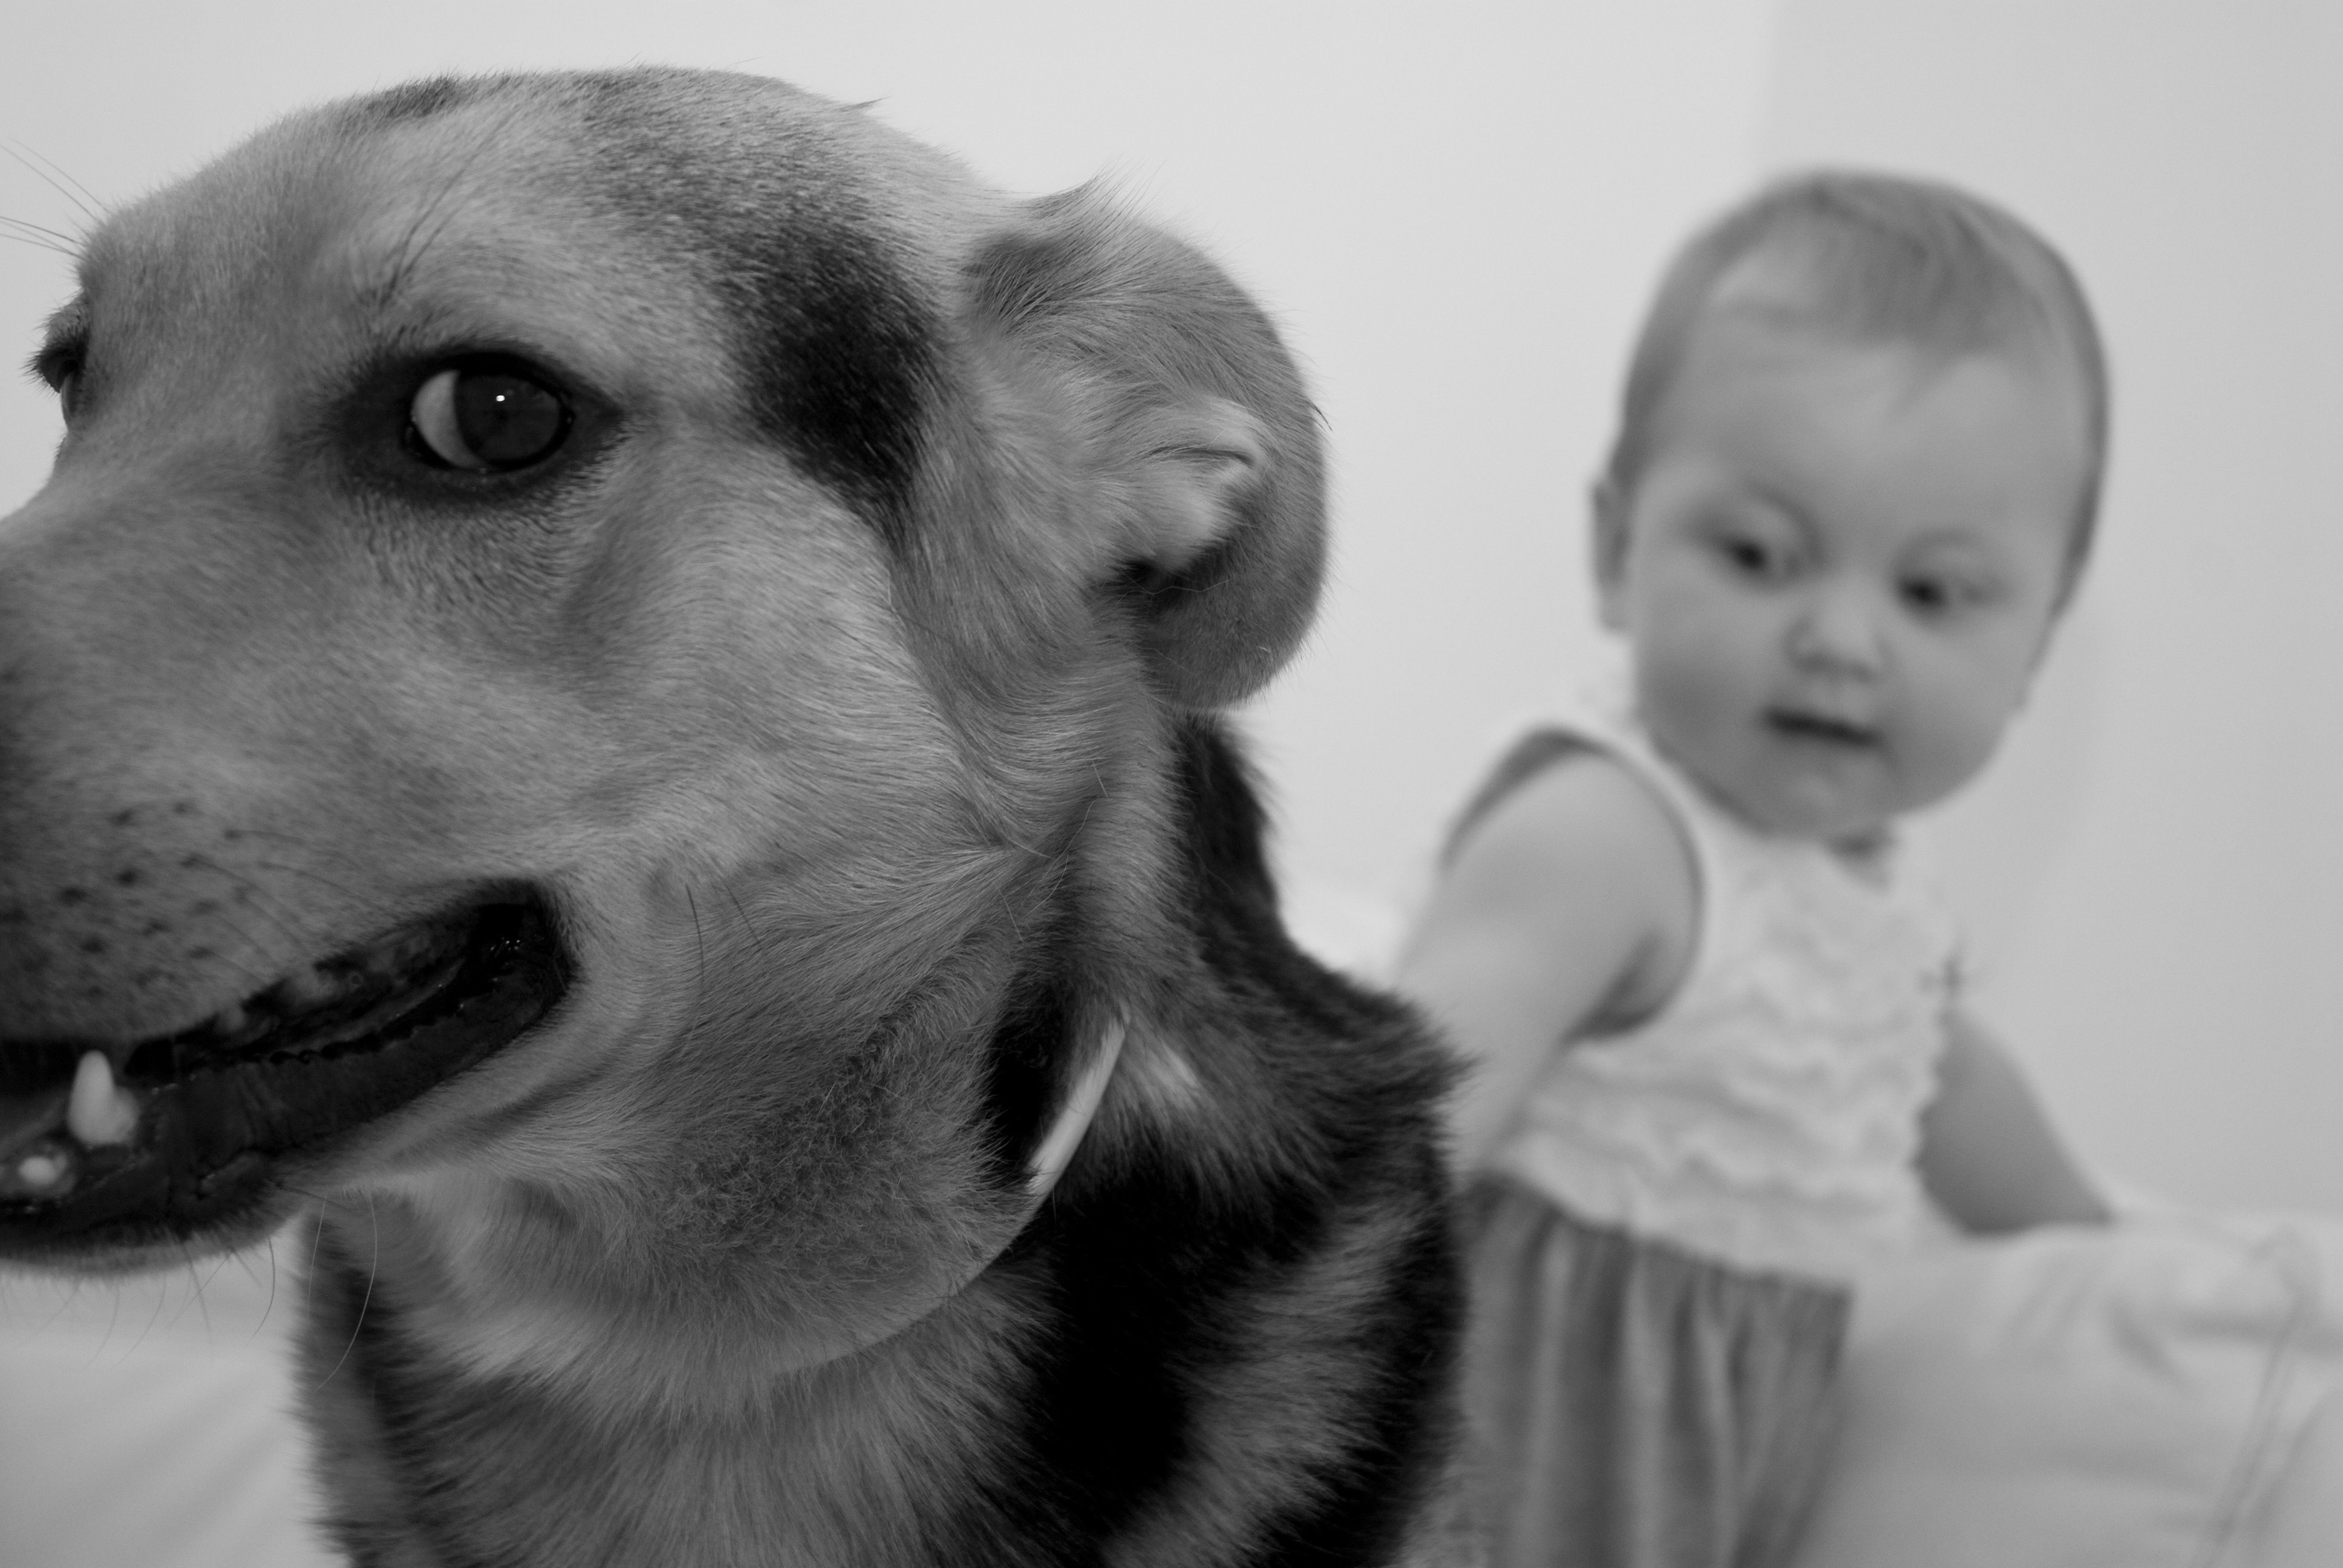
black and white, puppy, dog, animal, pet, mammal, monochrome, nose, beast, vertebrate, bimbo, monochrome photography, dog like mammal